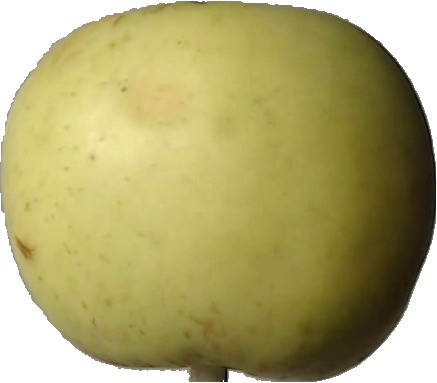
Label: apple_golden_3